Japan–Mexico relations

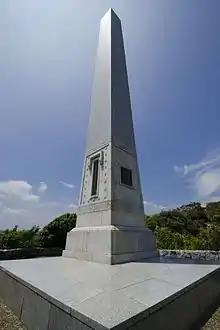
Birthplace Monument of Traffic and Friendship between Japan, Spain and Mexico in Onjuku, Japan

In October 1613, the first Japanese diplomatic mission was sent to New Spain by Masamune Date, a regional strongman. This diplomatic mission was to be known as the Keichō embassy and it was the second diplomatic mission to travel to Europe after the first historic mission known as the Tenshō embassy. Date had built a new exploration ship called the "Date Maru" or San Juan Bautista which was to take the diplomatic party to the Americas. The party left Japan on 28 October 1613 towards Acapulco with a total of around 180 people on board, including ten samurai of the shōgun Tokugawa Ieyasu, 12 samurai from Sendai, 120 Japanese merchants; and sailors.